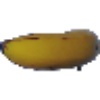
Label: Banana 1